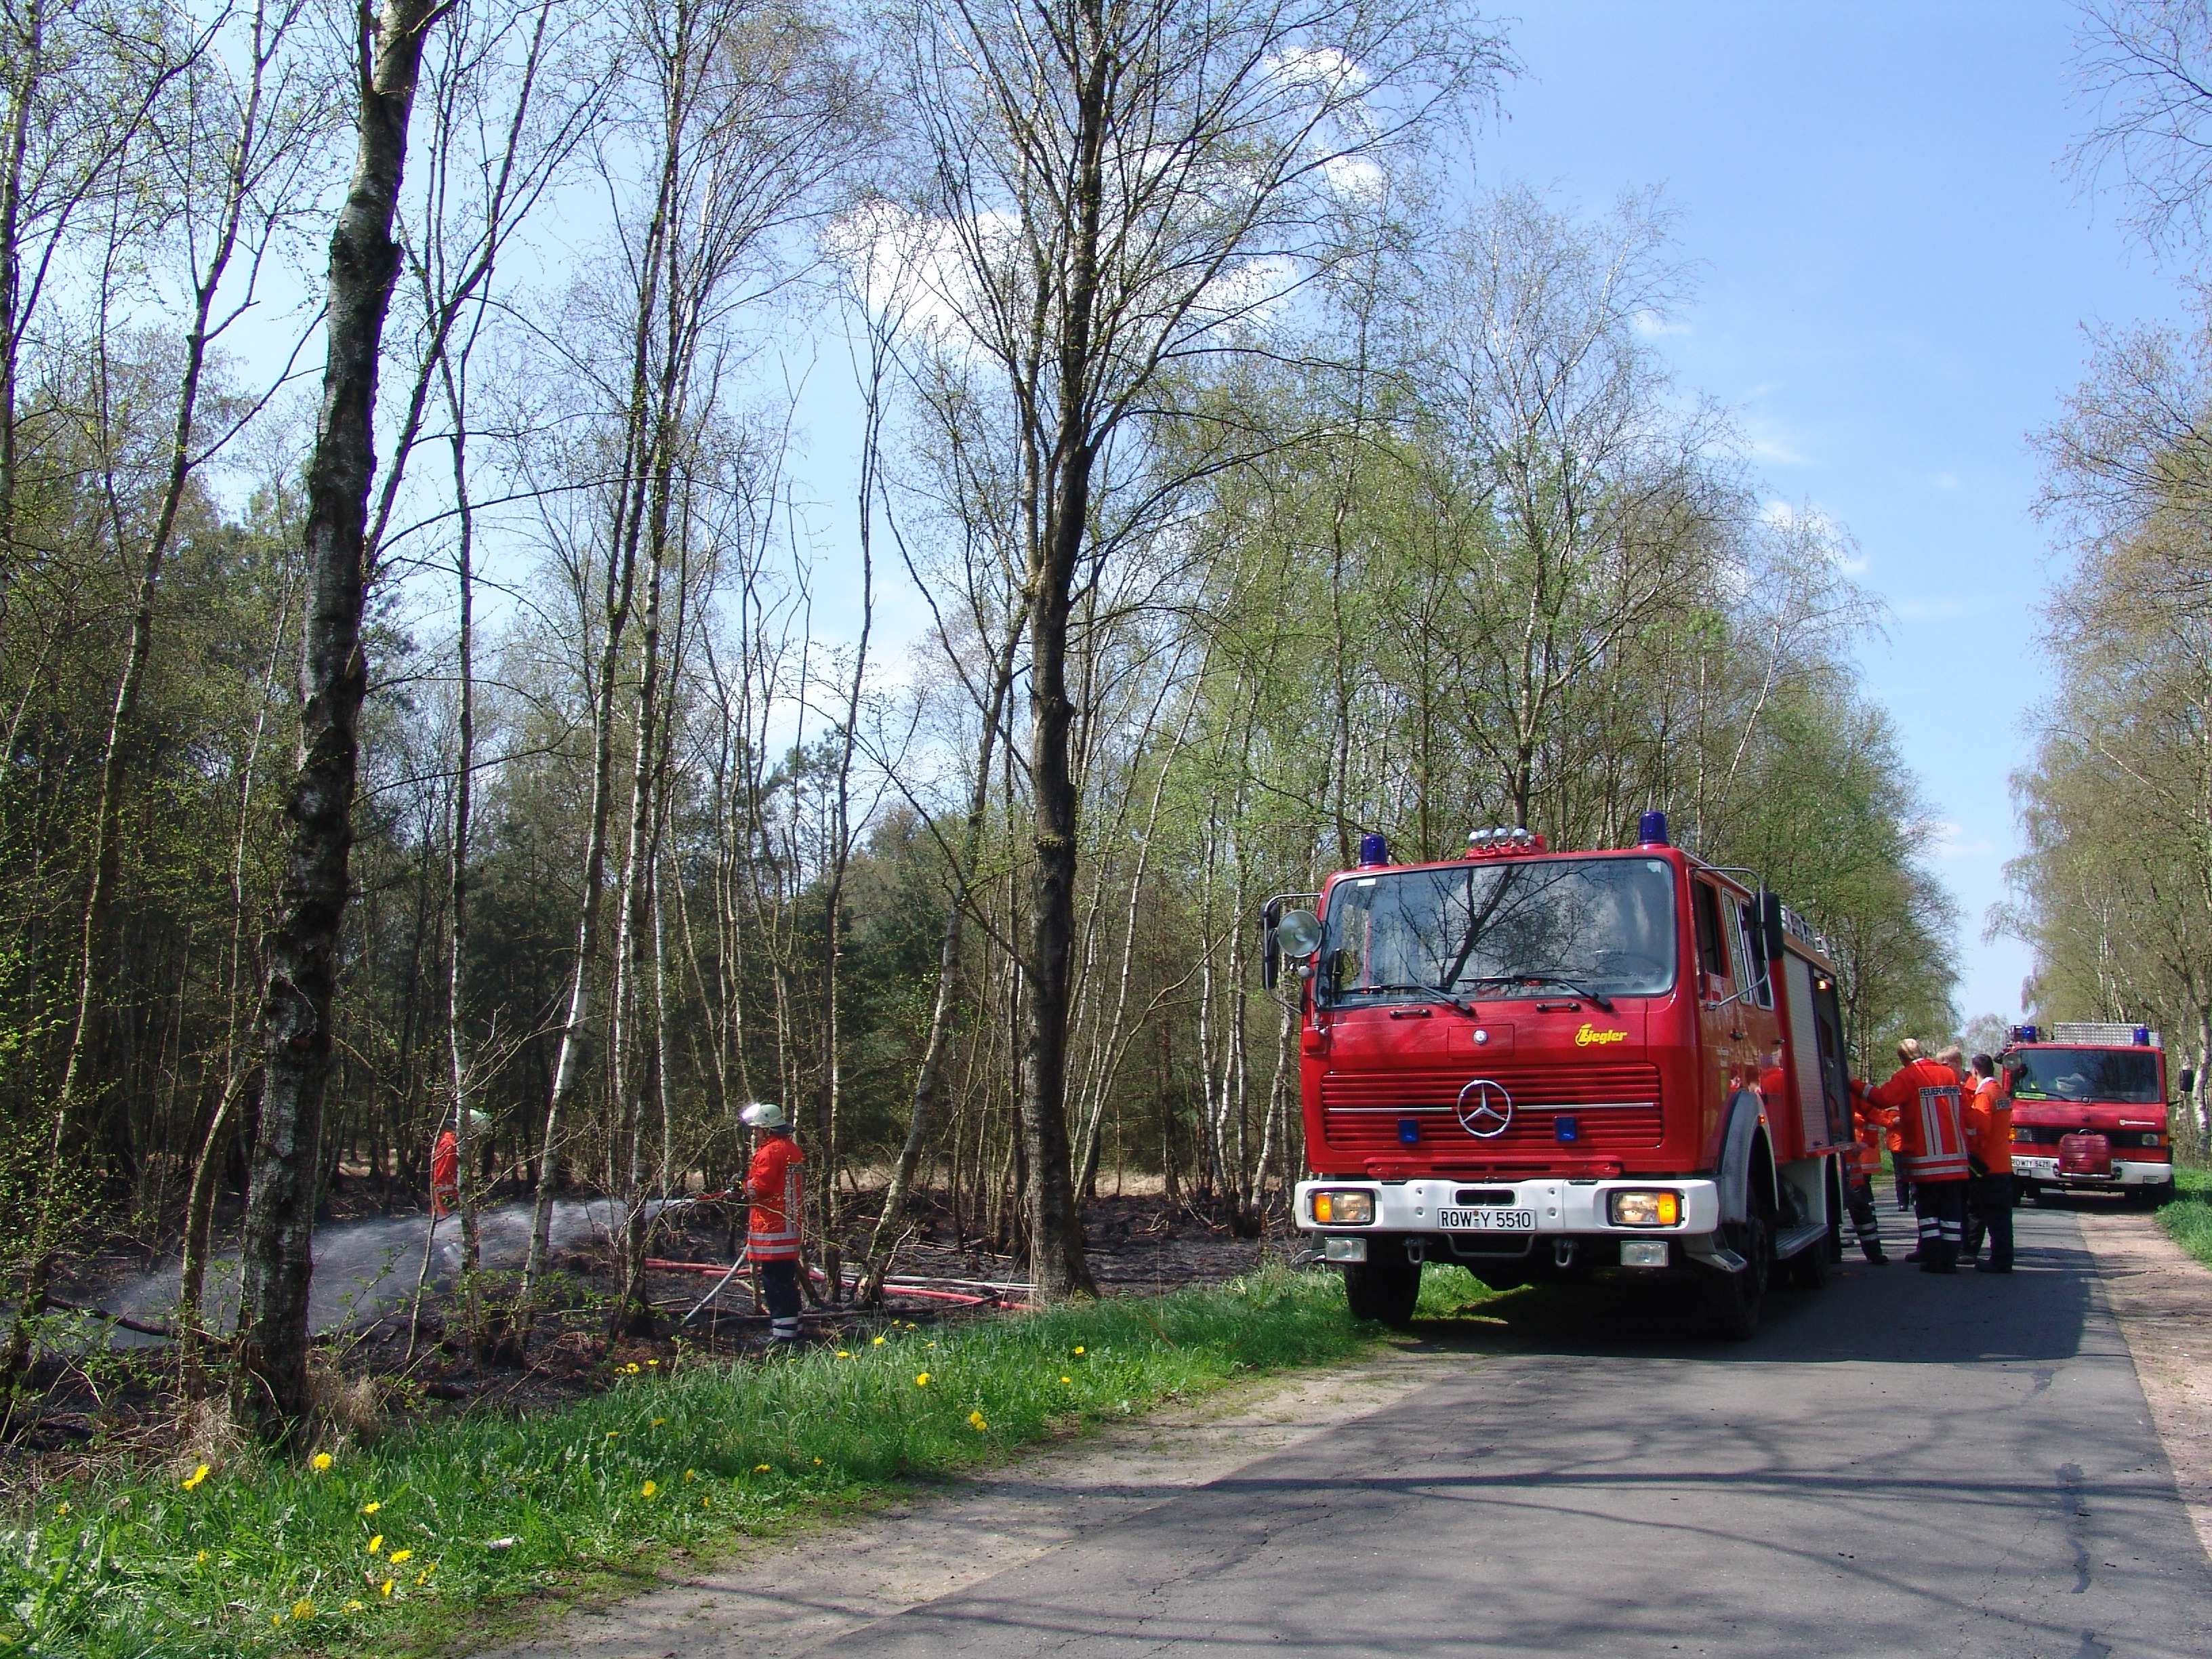
tree, asphalt, transport, vehicle, fire, brand, fire fighting, fire delete